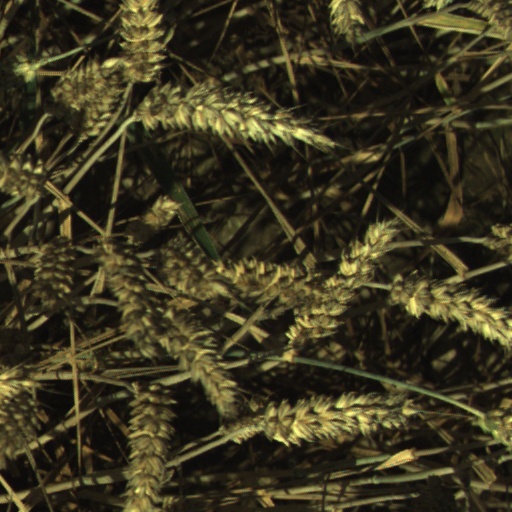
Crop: wheat